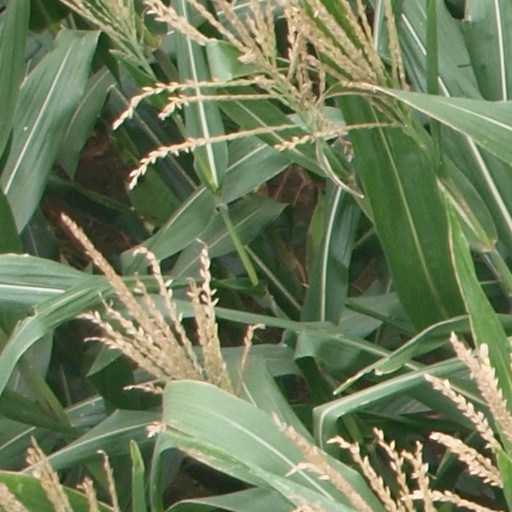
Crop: maize; corn